Answer in natural language. How many Televisions are visible in the scene? Choose between the following options: 4, 2, 0, 1 or 3
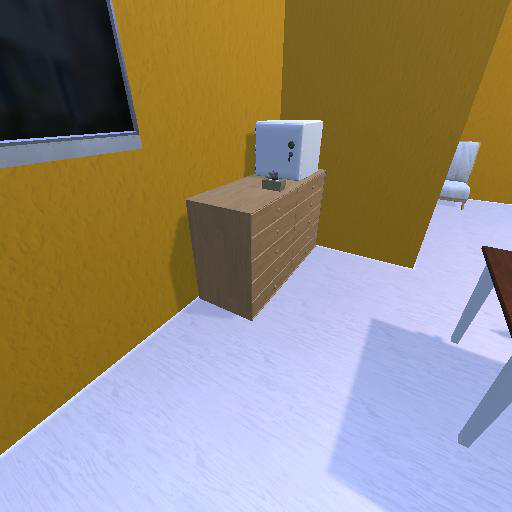
<answer>1</answer>